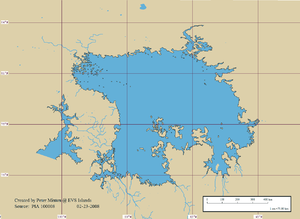
Ligeia Mare est un lac d'hydrocarbures légers — essentiellement méthane et éthane — large d'environ 500 km et situé sur le satellite Titan de la planète Saturne par 79° N et 248° W, près du pôle nord de l'astre.